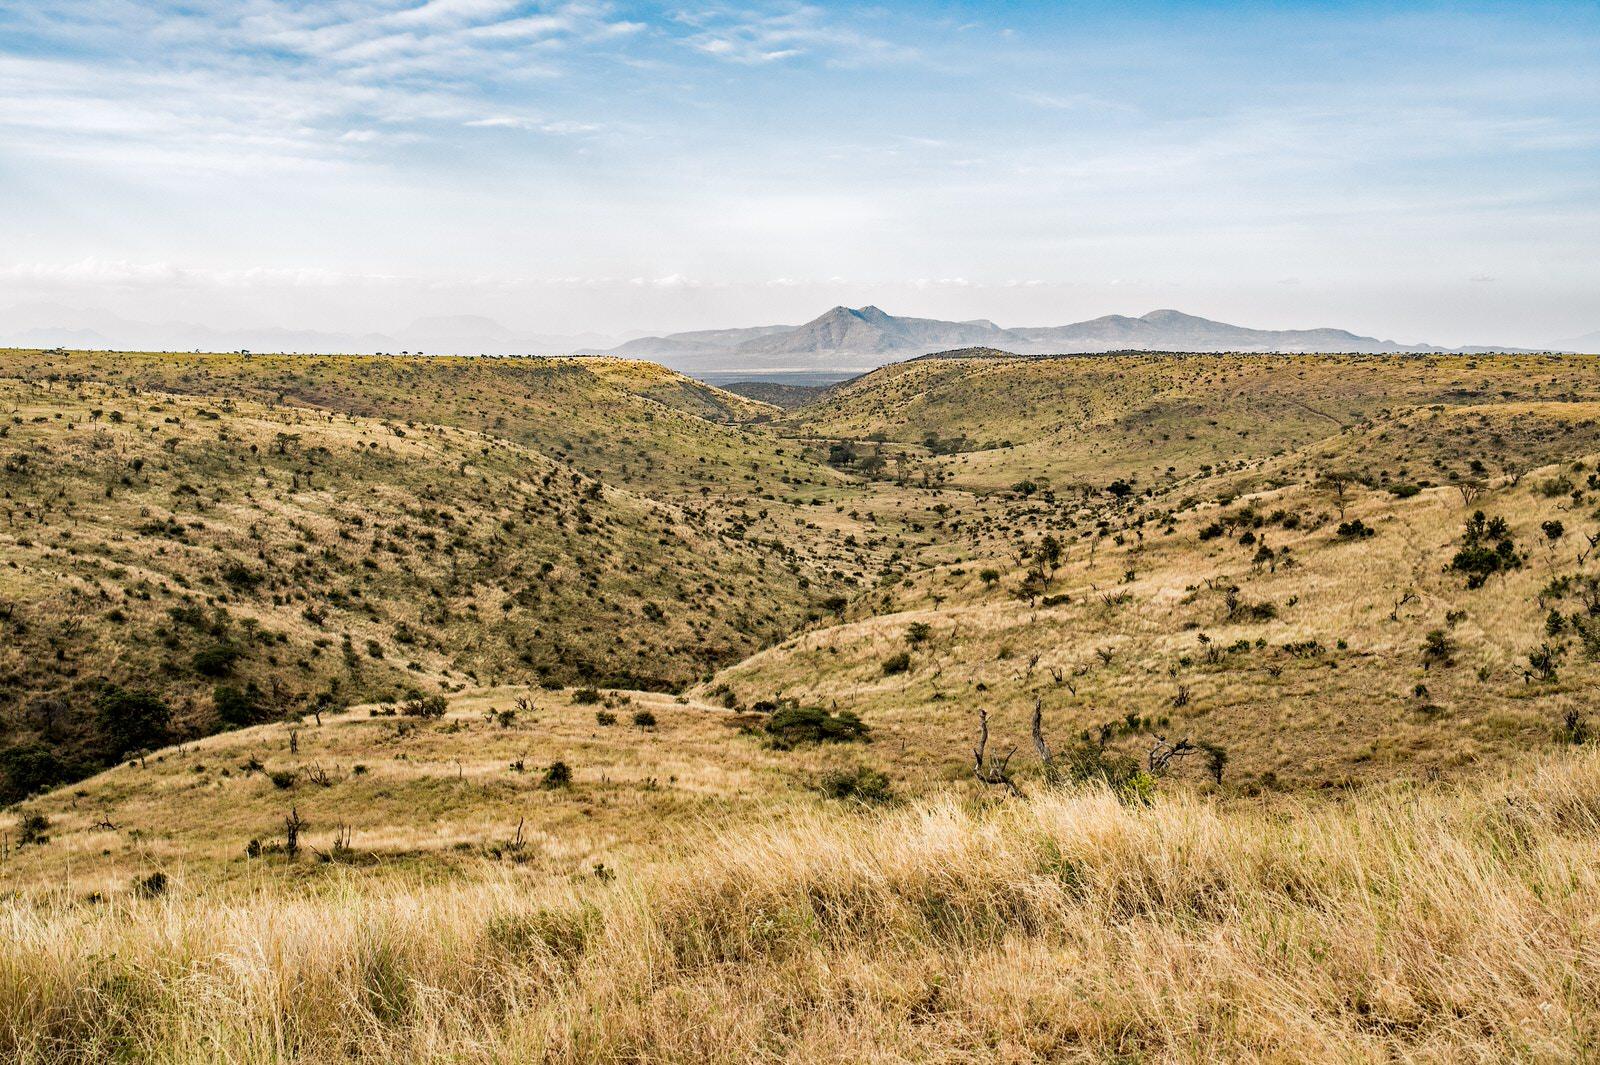
Mfuko wenye picha ya zao husika unaotumika kuhifadhia mbegu, ukiwa na maelekezo yakina yanayomwezesha mkulima kuchagua mbinu mbalimbali zinazofaa kwa ajili ya upandaji wa kilimo alichokusudia.